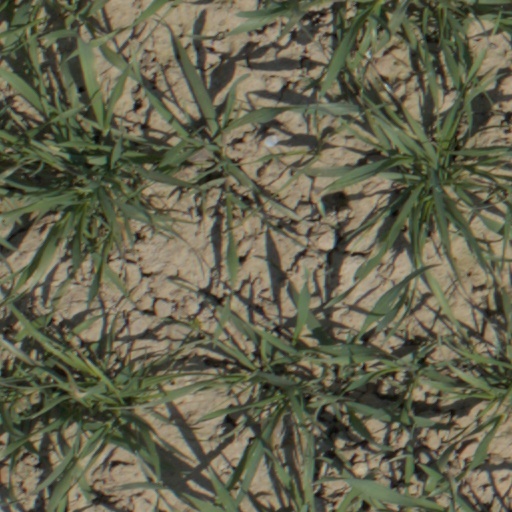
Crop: wheat